Jay Pritzker Pavilion

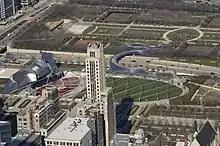
View of the pavilion with the Harris Theater (left), BP Pedestrian Bridge (above) and Lurie Garden (right), as seen from Willis Tower.

The LeJeune Steel Company of Minneapolis was the subcontractor for the structural steel. The pavilion's concrete walls frame the orchestra shell space, which is wide, tall and has no support columns. The pavilion's roof rests on a dozen north–south trusses supported by east–west truss girders. The south side of the orchestra shell space is enclosed by the glass doors of the proscenium, which are about tall, wide and function like aircraft hangar doors made of glass. They were the largest doors that Glass Solutions of Elmhurst, Illinois, ever produced; the thickness of the glass was a design problem for the steel supports.